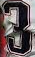
Number: 3